List of birds of New Mexico

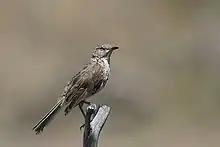
Sage thrasher

The mimids are a family of passerine birds which includes thrashers, mockingbirds, tremblers, and the New World catbirds. These birds are notable for their vocalization, especially their remarkable ability to mimic a wide variety of birds and other sounds heard outdoors. The species tend towards dull grays and browns in their appearance. Nine species have been recorded in New Mexico.